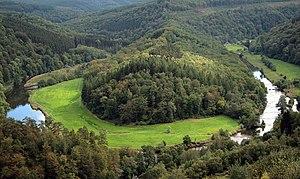
Botassart (Belgique), le ""Tombeau du Géant"" et la Semois.
La Wallonie est une région culturelle et historique occupant le sud de la Belgique. Elle appartient principalement au domaine linguistique roman, par opposition au domaine linguistique germanique du nord. Ce concept de « terre romane » dont le nom a été inventé en 1886 est la base des revendications du mouvement wallon. Elle se concrétise politiquement par la création en 1970 de la région de langue française et de la Région wallonne qui deviendra en 1980 l'institution politique gouvernant la Wallonie. Elle a pour capitale Namur.
Cette page regroupe l'ensemble du patrimoine immobilier classé de la ville belge de Bouillon située dans la province de Luxembourg.
Les Géants est un film belge de Bouli Lanners sorti le 2 novembre 2011 en Belgique. Il a été présenté en mai 2011 à la Quinzaine des réalisateurs lors du Festival de Cannes 2011 et fut l'un des films les plus en vue de l'année cinématographique belge 2012, notamment avec cinq prix obtenus sur douze nominations aux Magritte du cinéma.